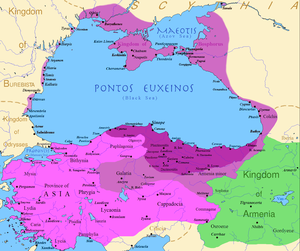
La troisième guerre mithridatique opposa de 74 av. J.-C. à 63 av. J.-C. la République romaine à Mithridate VI, roi du Pont. Elle se termina par la victoire finale de Rome et par le suicide de Mithridate, dont le Royaume du Pont, joint à la Bithynie, devint une province romaine.
Le royaume du Pont est un royaume antique situé sur la côte méridionale de la mer Noire, dont il contrôlait aussi plus ou moins le pourtour. Aujourd'hui, le cœur de cette région se trouve en Turquie.
Mithridate VI Eupator, plus connu sous le nom de Mithridate le Grand, en grec Μιθριδάτης Εὐπάτωρ, est un roi du Pont ; il doit probablement ce surnom d’Eupatôr à son oncle, le roi séleucide Antiochos V. Né en 135 ou en 132 av. J.-C., il se suicide en 63 av. J.-C. Il est le fils aîné du roi du Pont Mithridate V Évergète qui avait été l'allié de Rome lors de la troisième guerre punique. D’origine perse, il se présente comme un roi hellénisé.
Cette liste des ports antiques a pour objectif de recenser l'ensemble des ports de l'Antiquité présentant de notables vestiges, en renvoyant autant que possible aux articles détaillés existant sur Wikipedia. Ils sont classés par pays du pourtour méditerranéen et par origine culturelle. Certains de ces ports sont encore en activité ; d'autres sont envasés ou ensablés, parfois loin à l'intérieur des terres ou, au contraire, submergés.
La mer Noire est située entre l’Europe, le Caucase et l’Anatolie. Principalement alimentée par le Danube, le Dniepr et le Don, elle est issue de la fermeture d’une mer océanique ancienne, l'océan ou mer Paratéthys. Elle est bordée au nord par la steppe pontique, en Crimée, à l’est et au sud par des chaînes issues de l’orogénèse himalayo-alpine : respectivement monts de Crimée, Caucase et chaîne pontique. Les pays riverains sont : l’Ukraine au nord-ouest, la Russie au nord-est, la Géorgie à l’est, la Turquie au sud, la Bulgarie et la Roumanie à l’ouest. Large d'environ 1 150 km d’ouest en est et de 600 km du nord au sud, elle s’étend sur une superficie de 413 000 km². L'adjectif correspondant est « pontique », qui vient du nom antique de cette mer, le Pont-Euxin.
Pompée dit « le Grand », né le 29 septembre de l'an 106 av. J.-C. dans le Picenum et mort le 28 septembre de l'an 48 av. J.-C. à Péluse, en Égypte ptolémaïque, est un général et homme d'État romain.